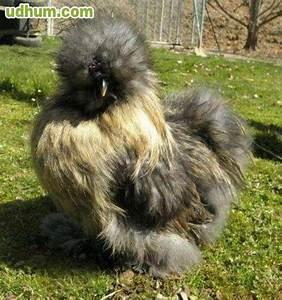
chicken